Joaquín García Morato

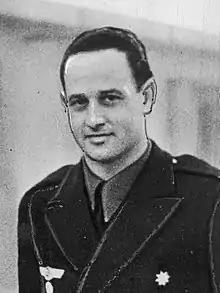

Joaquín García-Morato y Castaño, 1st Count of Jarama (4 May 1904 – 4 April 1939) was a fighter pilot for Nationalist Spain who had the highest number of aerial victories of the Spanish Civil War. He is credited with 40 aerial victories, four gained while flying Heinkel He 51s and 36 with an Italian Fiat CR.32.